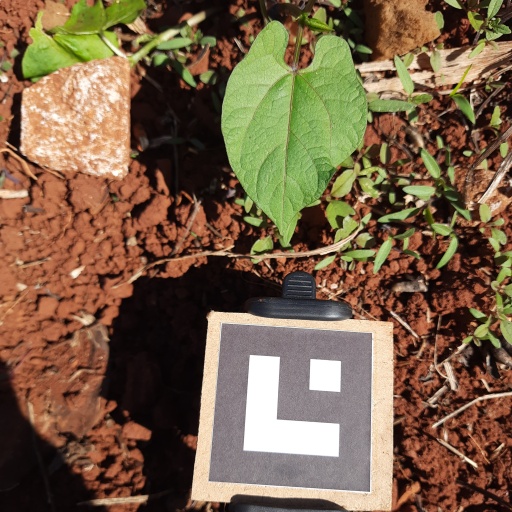
Observations: wavy surface, no eating holes, under sunlight